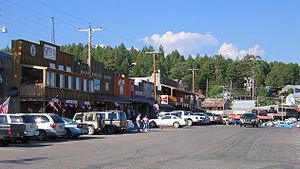
Cloudcroft est un village situé dans le comté d’Otero, dans l’État du Nouveau-Mexique, aux États-Unis. Sa population s’élevait à 674 habitants lors du recensement de 2010, estimée à 693 habitants en 2016.